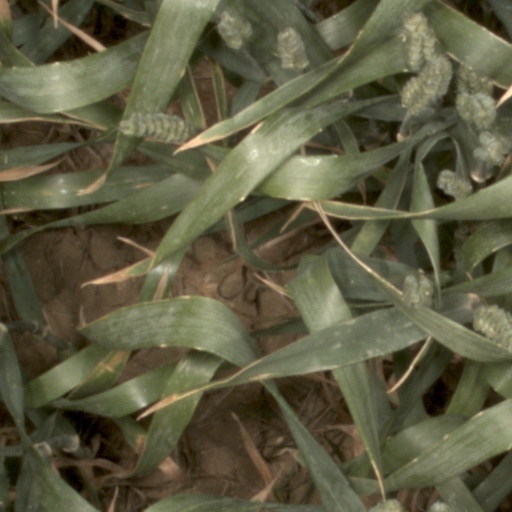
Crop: wheat